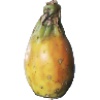
Label: Cactus fruit 1